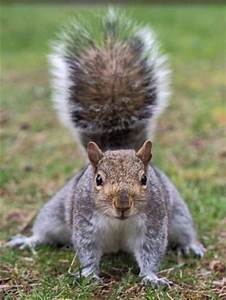
Label: scoiattolo